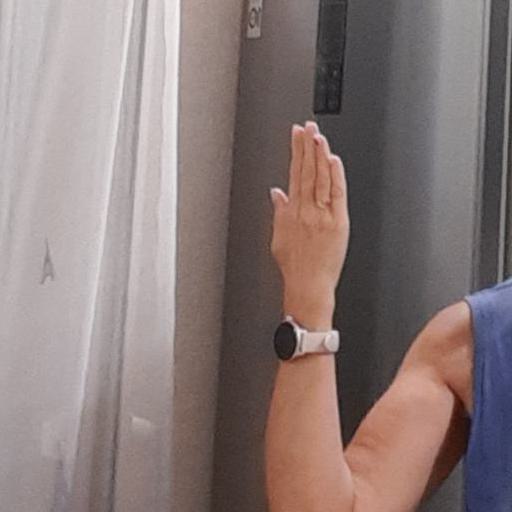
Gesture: stop_inverted